Roche-a-Cri Petroglyphs

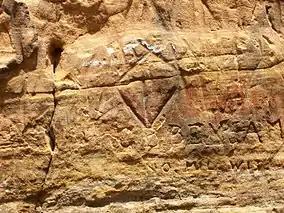
Petroglyphs

The Roche-a-Cri Petroglyphs, also known as the Friendship Glyphs, are a Registered Historic Place in Roche-a-Cri State Park, near Friendship, Adams County, Wisconsin. They consist of Oneota rock art, mostly petroglyphs resembling birds, canoes and geometric designs. They were added to the National Register of Historic Places in 1981. The petroglyphs were vandalized by soldiers and area settlers between 1845 and the 1880s, notably Company D of the Wisconsin 1st Cavalry Sharpshooters in 1861.